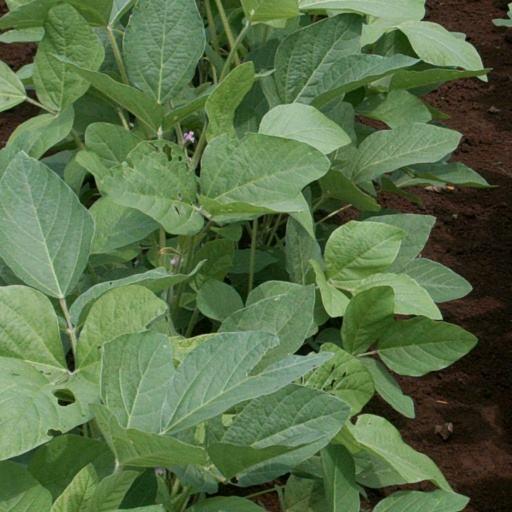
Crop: soybean